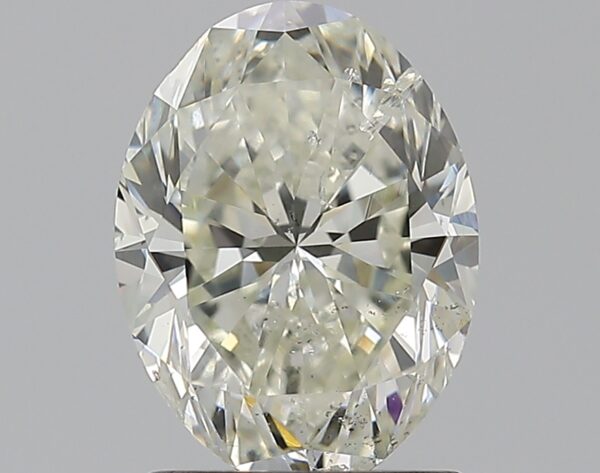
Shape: oval
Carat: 1.51
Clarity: SI2
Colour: I
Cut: VG
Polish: VG
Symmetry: VG
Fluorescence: ST
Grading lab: IGI
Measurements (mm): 8.45 x 6.33 x 4.16